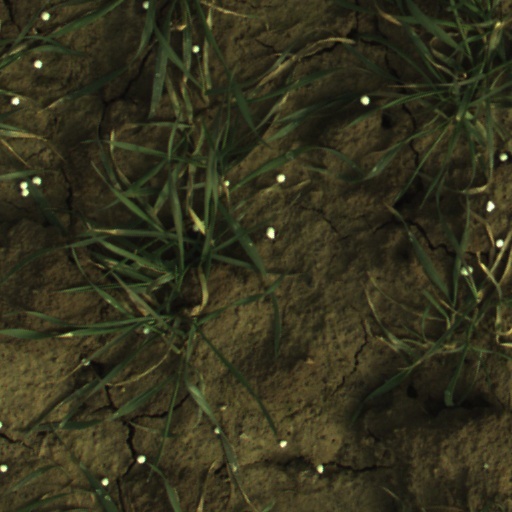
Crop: wheat